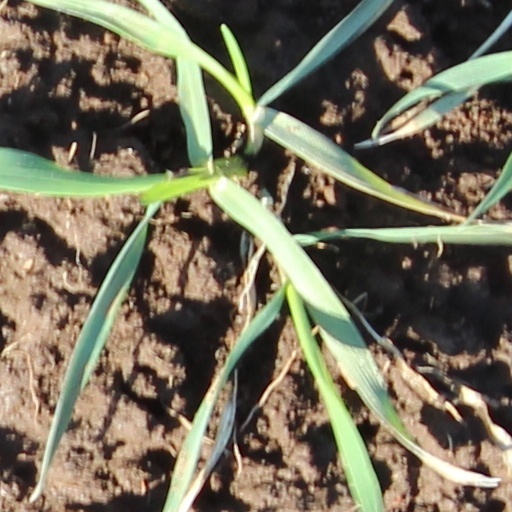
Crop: wheat